Iraia Iparragirre

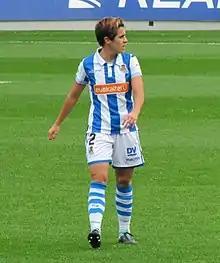

Iraia Iparragirre Argandoña (born 9 July 1995, also spelled as Iraia Iparraguirre Argandoña) is a Spanish former footballer who played as a defender, mainly for Real Sociedad.